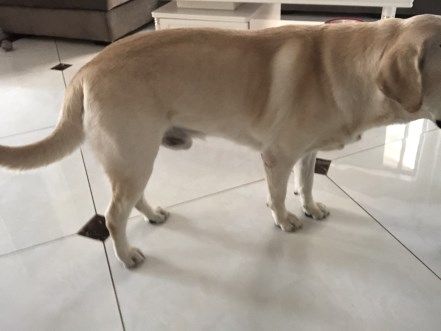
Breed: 3580-n000122-Labrador_retriever